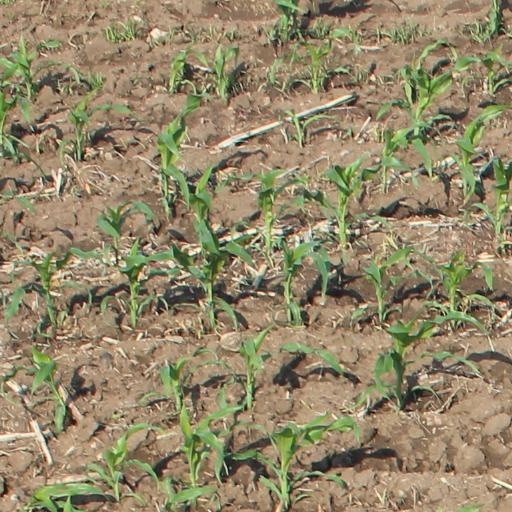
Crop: maize; corn